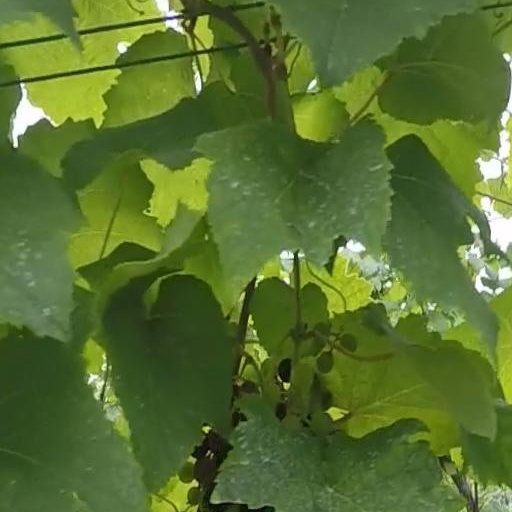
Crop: grape